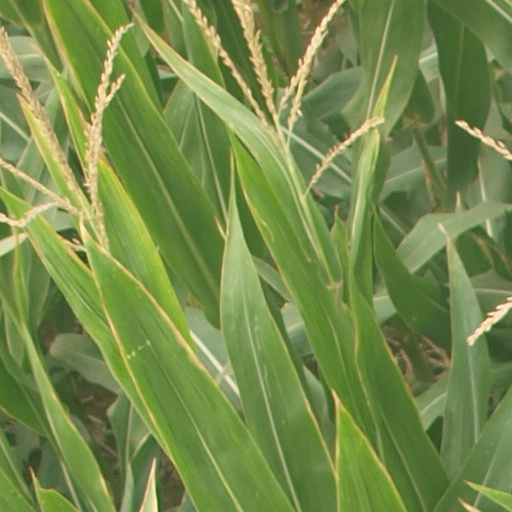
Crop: maize; corn